History of Paraguay

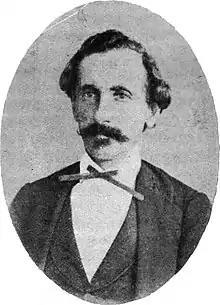
Cirilo Antonio Rivarola

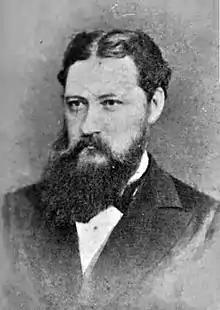
Bernardino Caballero

Solano López assessed the 1864 Brazilian intervention in Uruguay as a threat not only to Uruguay but also to Paraguay. Believing that preserving Uruguayan independence was crucial to Paraguay's future as a nation, he committed Paraguay to the aid of Uruguay.